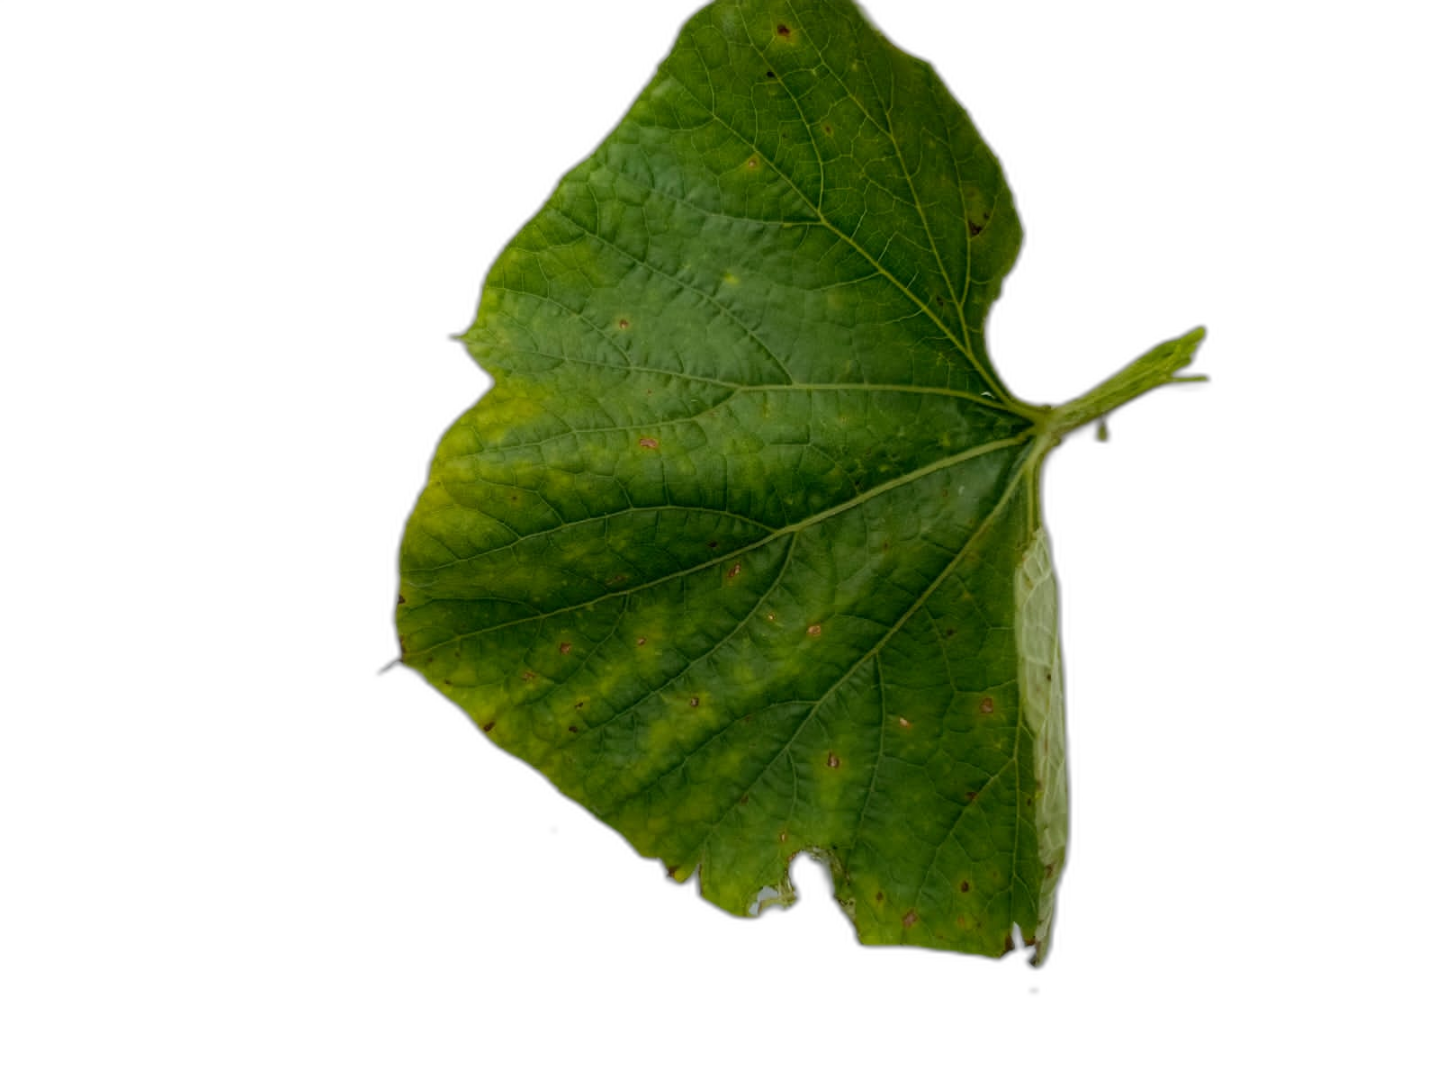
Crop: Bottle Gourd
Label: Alternaria_Leaf_Blight